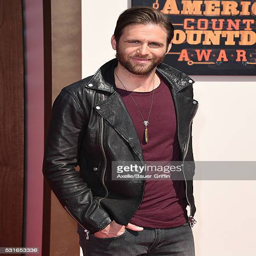
country artist arrives at awards